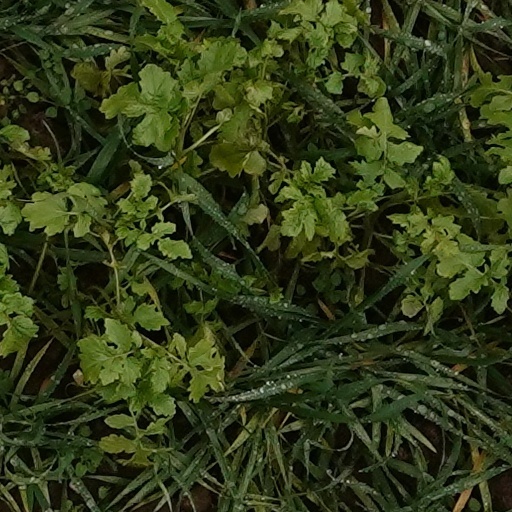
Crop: wheat